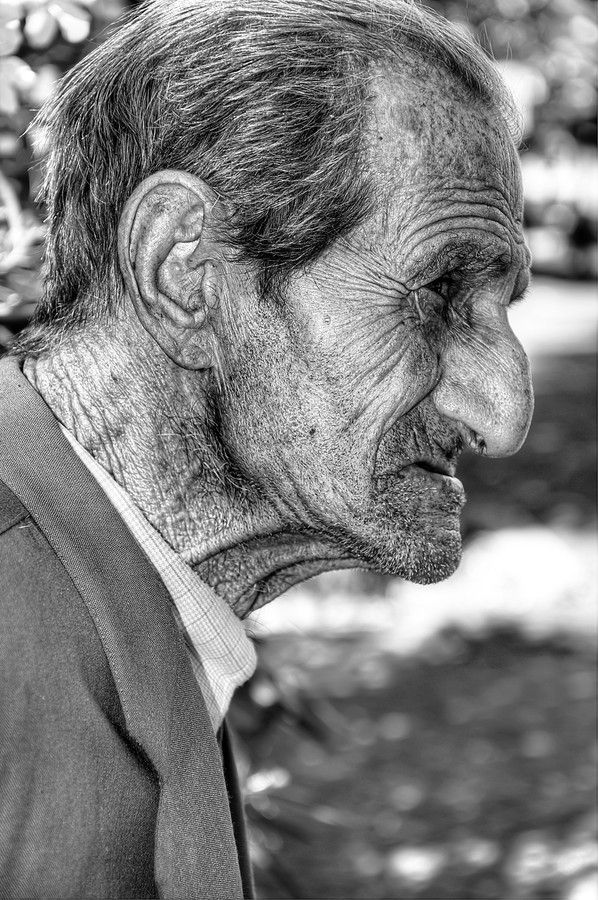
Gender: men